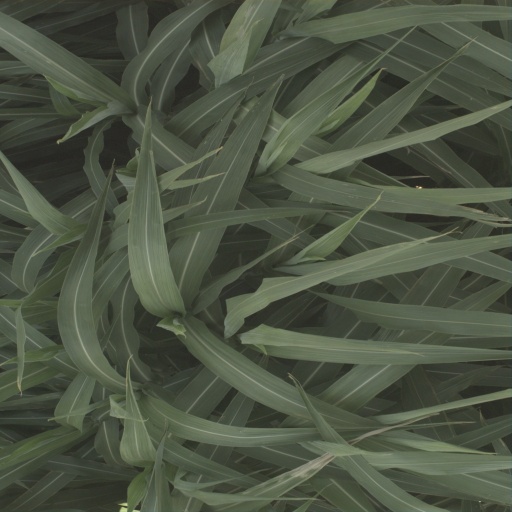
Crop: sorghum